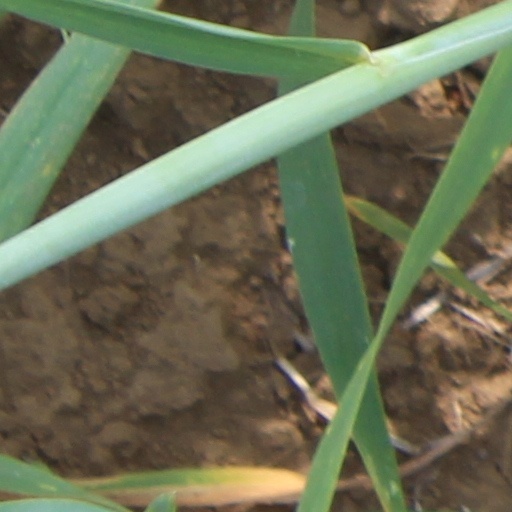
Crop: wheat